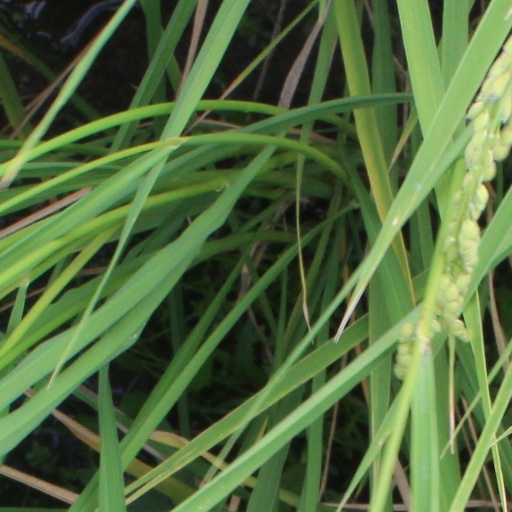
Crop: rice